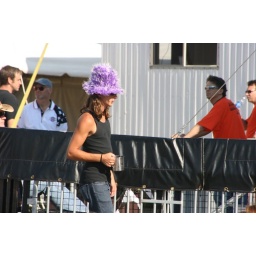
The cat in the hat